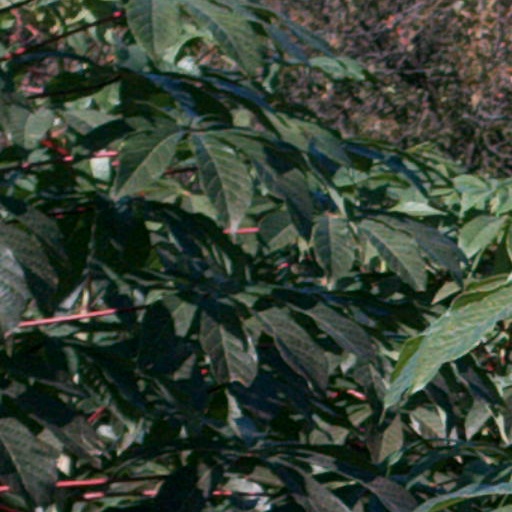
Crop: cassava